Mohammed Bin Rashid City

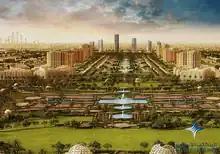
View of MBR City

Mohammed Bin Rashid City, also known as MBR City, is a planned mixed-use development in Dubai, United Arab Emirates.